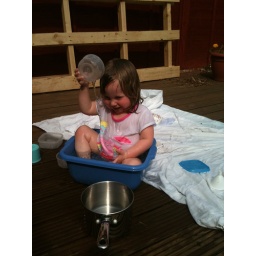
Imogen in a bowl of water